Dario Cecchini

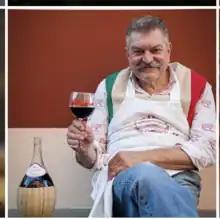
Cecchini with a glass of Chianti

Dario Cecchini (born 1955) is an eighth generation Italian butcher from Panzano in the Chianti region of Italy.